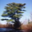
Label: pine_tree